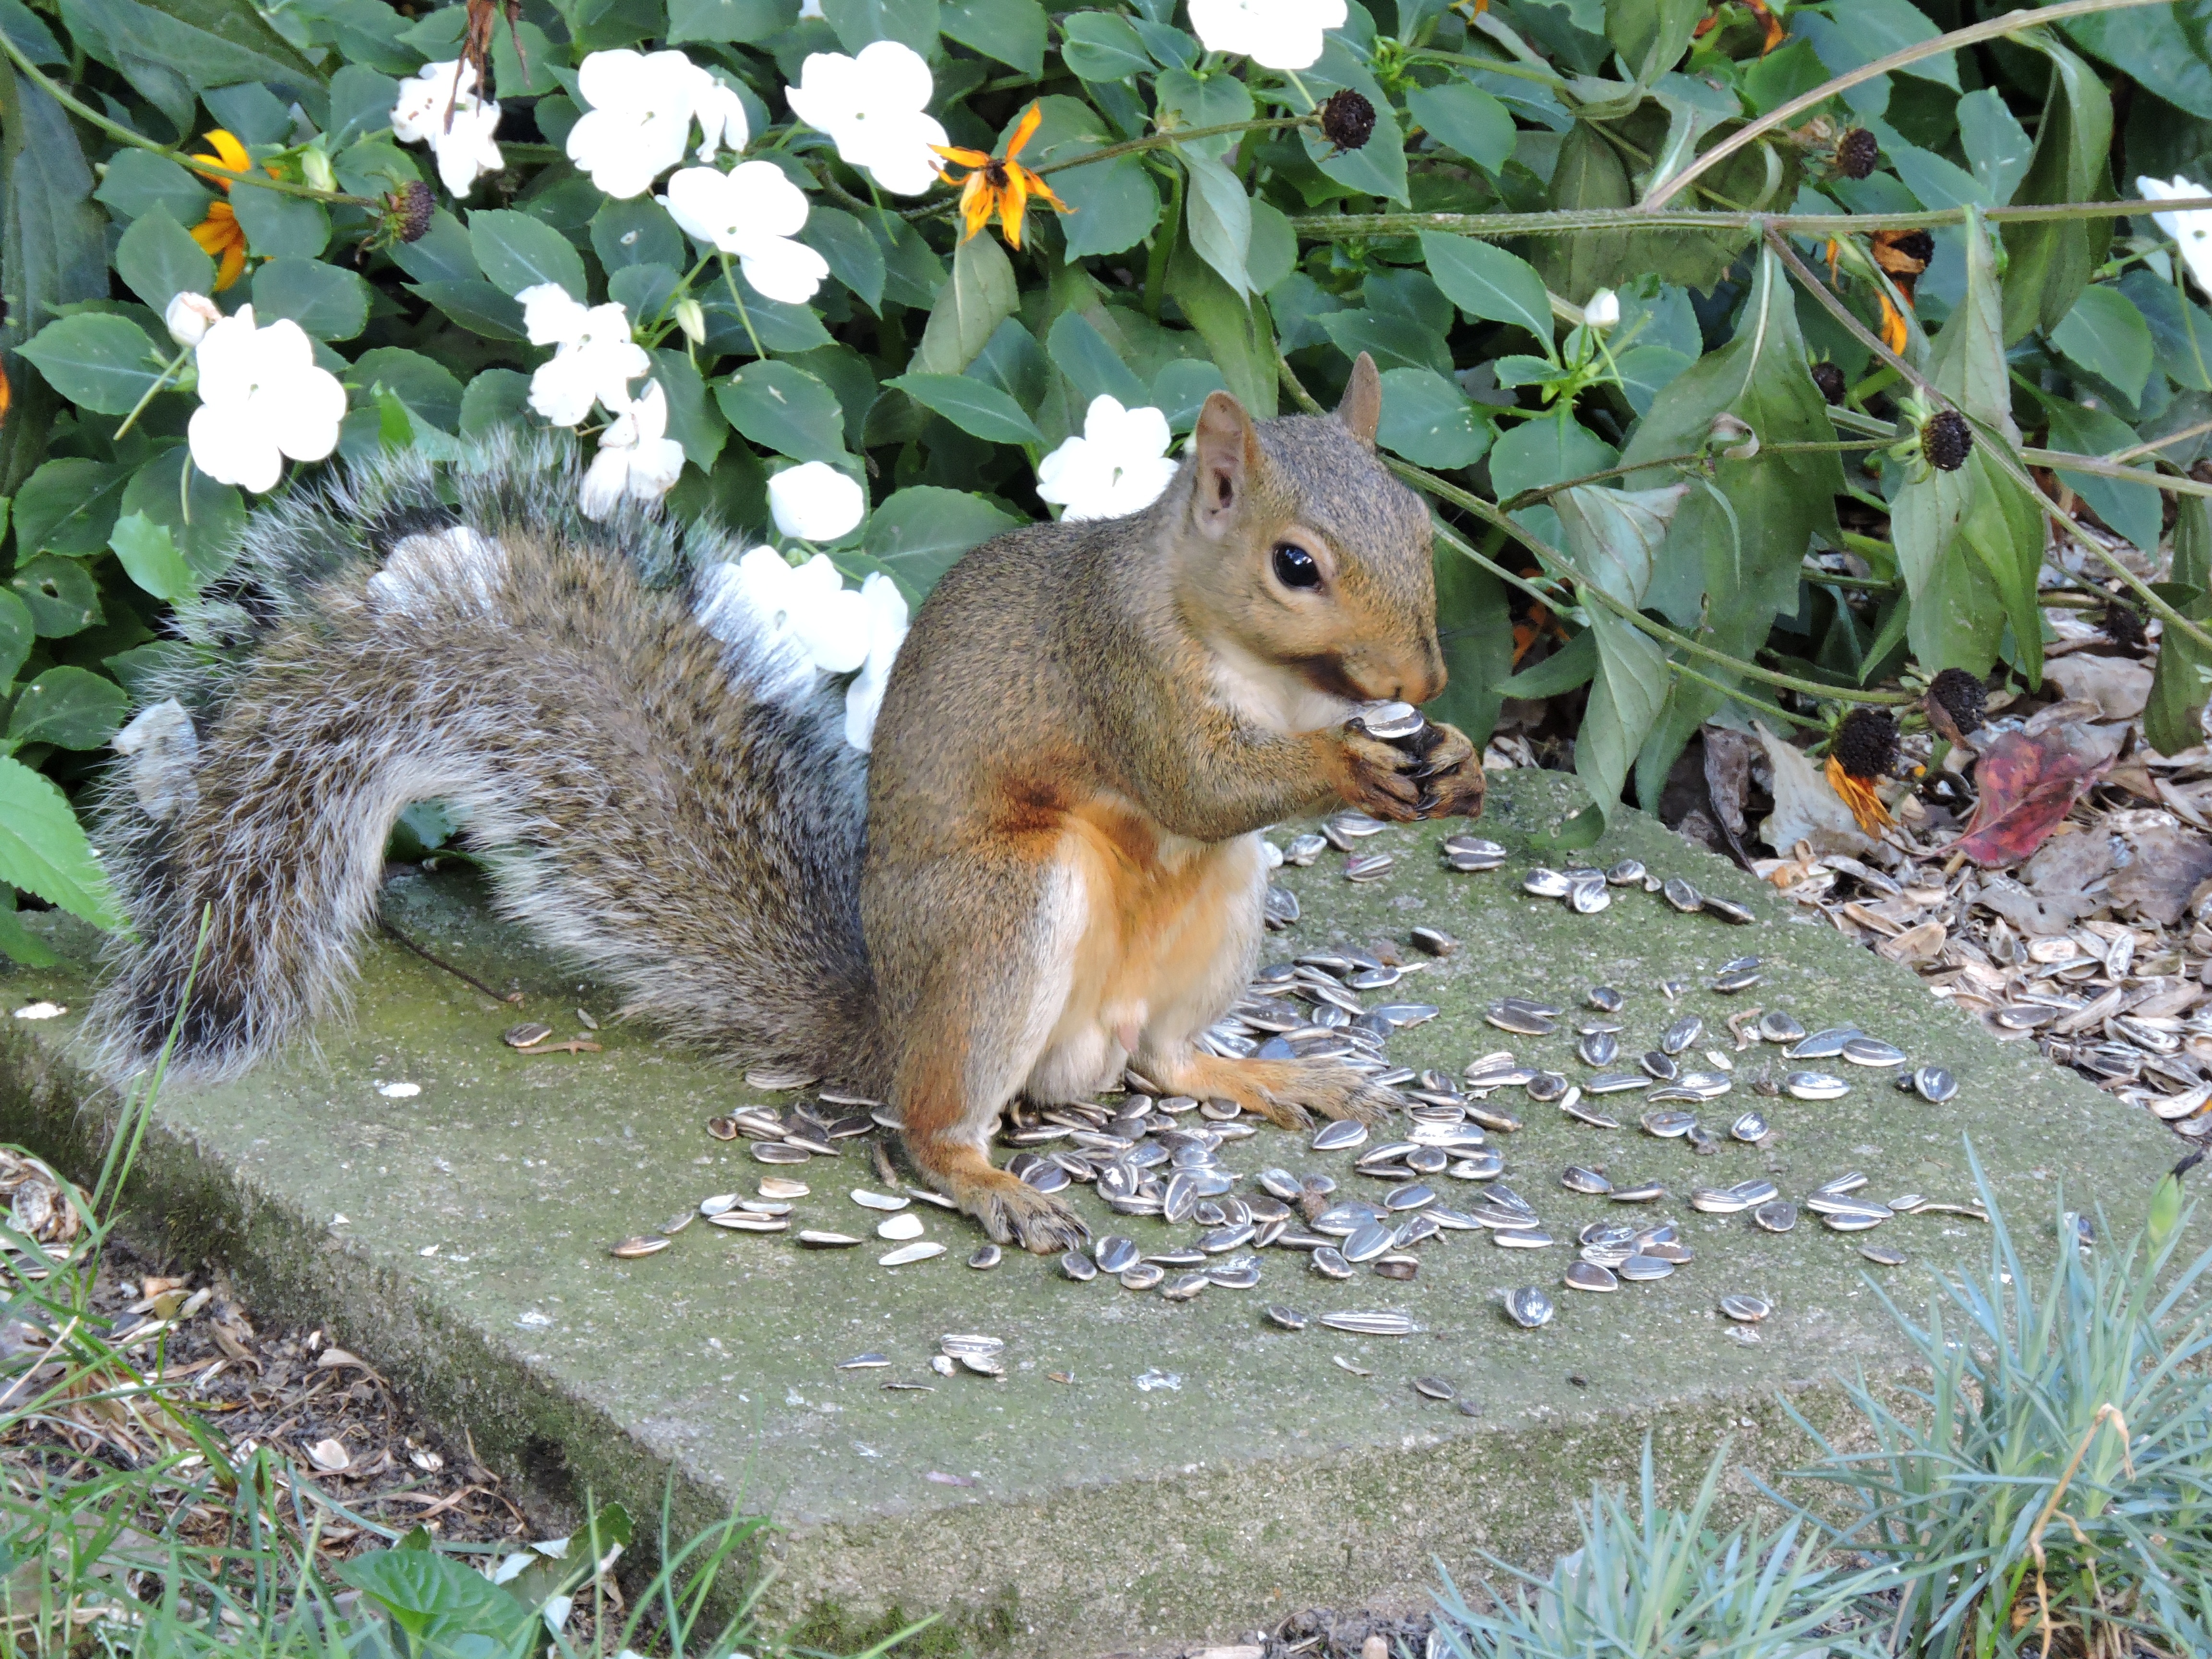
nature, wildlife, mammal, squirrel, rodent, fauna, vertebrate, chipmunk, gray squirrel, fox squirrel